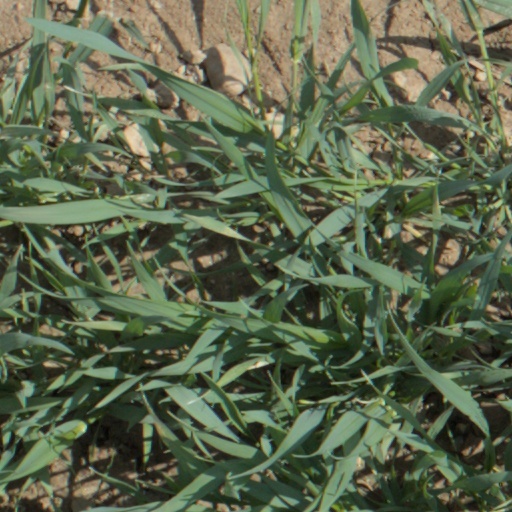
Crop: wheat